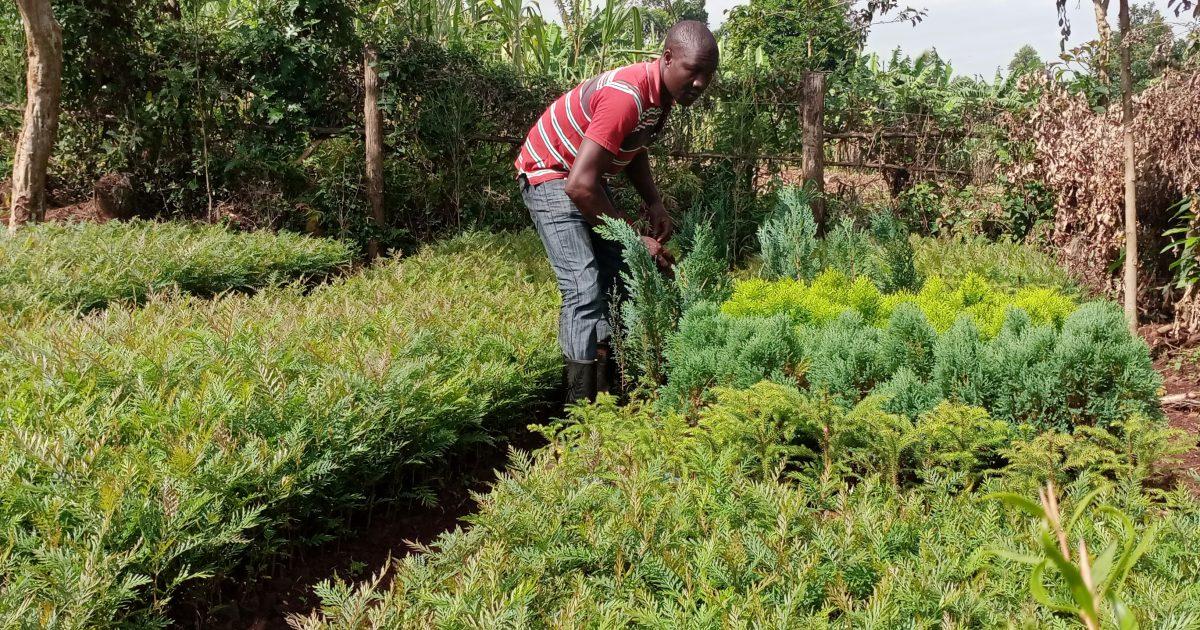
Bwana misitu akikagua miche ya miti iliyopandwa kwa makundi mbalimbali, kuonyesha utofauti wa aina zake kwa uangalifu, ili kuhakikisha miche hii inakuwa na afya bora kabla ya kupandwa mashambani na misituni, kama sehemu ya juhudi ya kutunza na kuhifadhi misitu kwa kizazi cha sasa na kijacho.